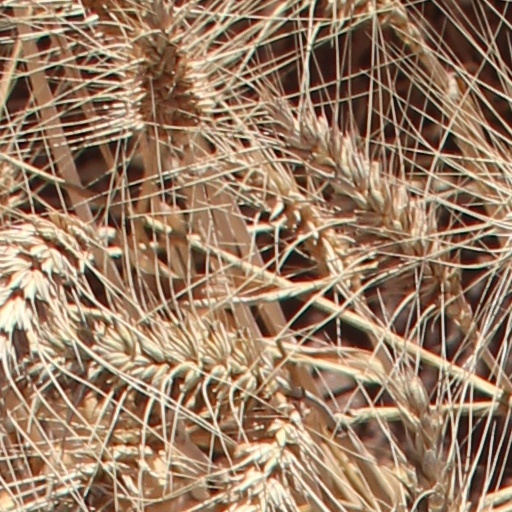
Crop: wheat